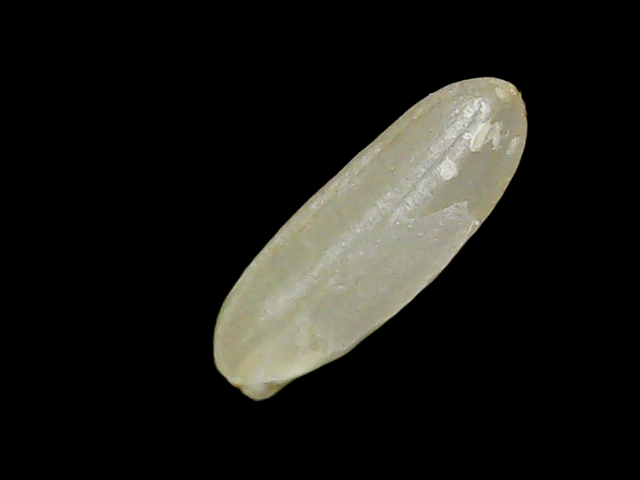
Rice variety: Binadhan24